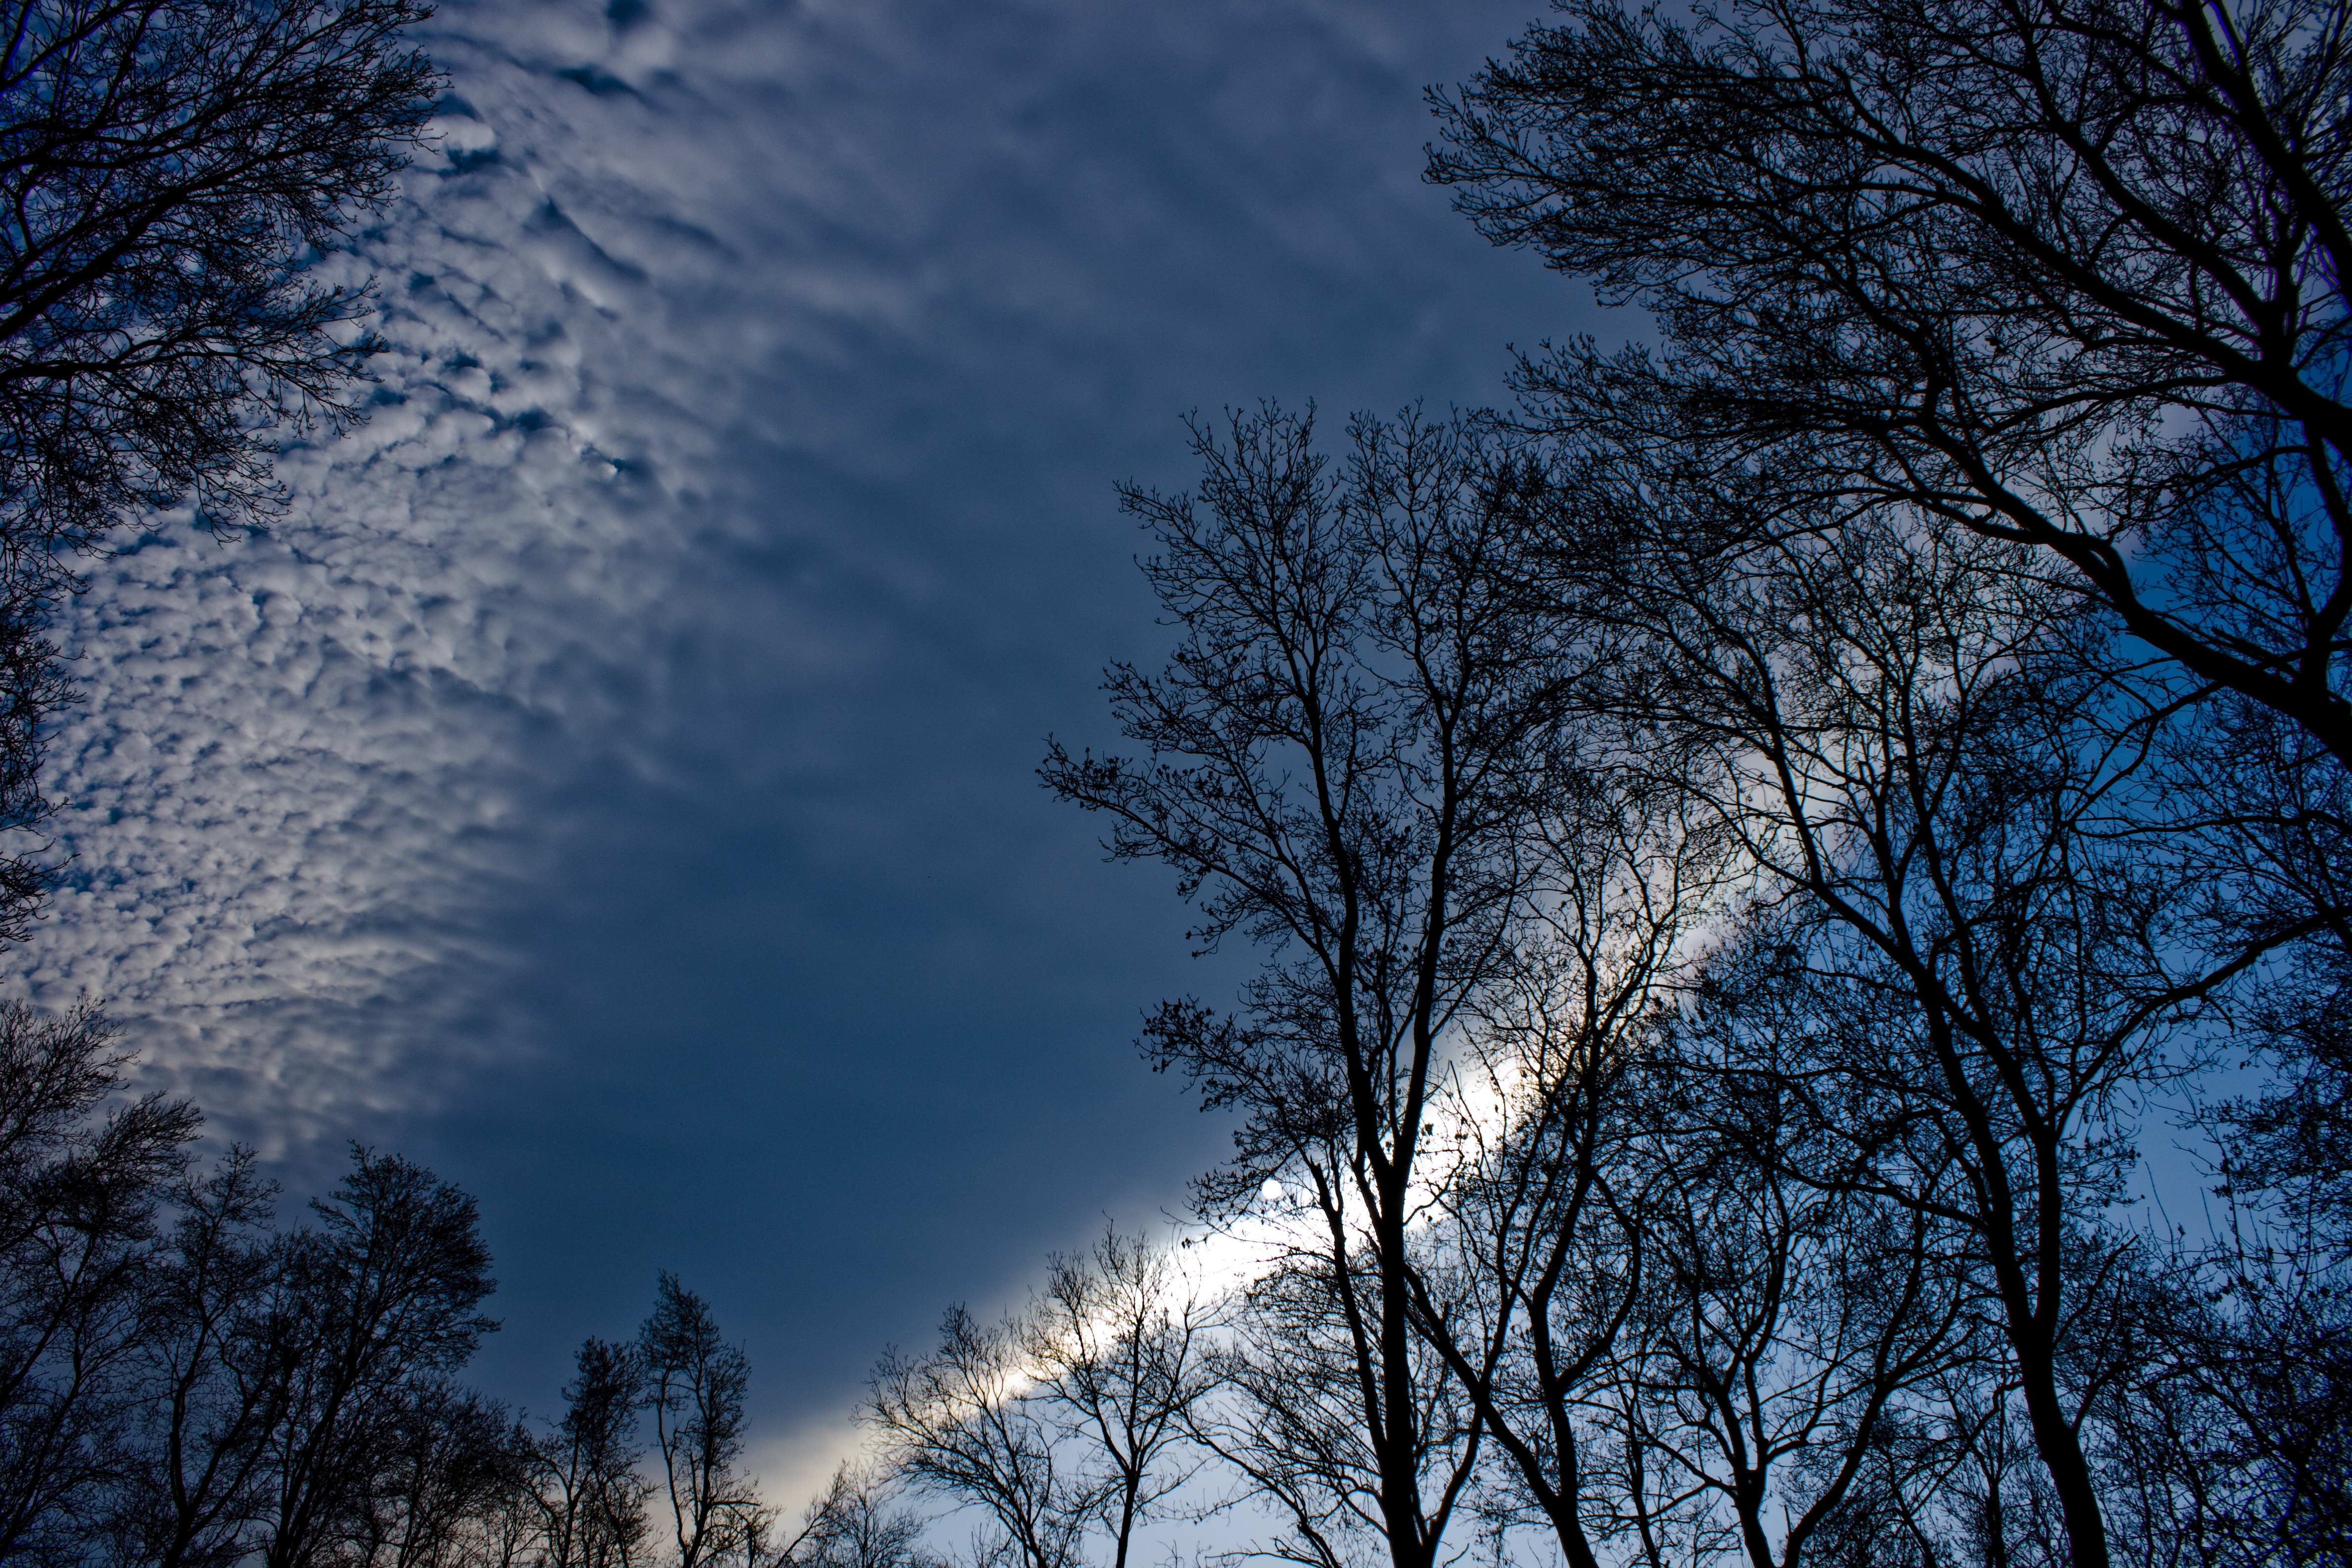
tree, nature, forest, branch, snow, winter, cloud, plant, sky, sunlight, morning, frost, dawn, atmosphere, dusk, evening, reflection, autumn, weather, darkness, season, leaves, freezing, reverse light, atmospheric phenomenon, woody plant